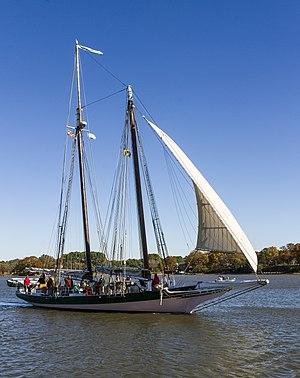
La goélette Lady Maryland sur la rivière Chester près de Chestertown, Maryland, Etats-Unis
Le Lady Maryland est un pungy à coque bois de 32 m lancé en 1986, basé à Baltimore.
Un pungy est un type de goélette spécifique à la baie de Chesapeake. Issu du développement de voilier pilote, il est utilisé pour le transport de fret et l'ostréiculture des années 1840 jusqu'a la première moitié du XXᵉ siècle.